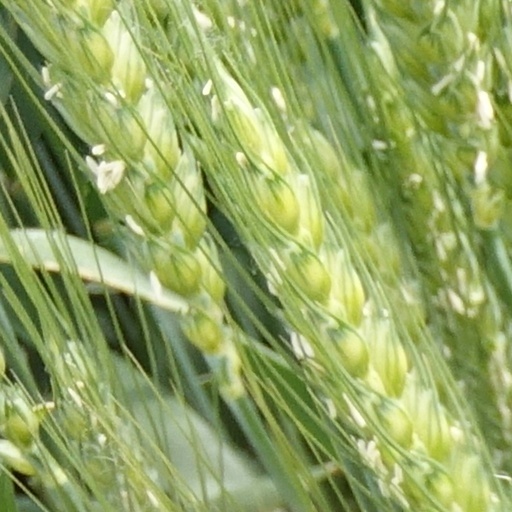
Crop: wheat